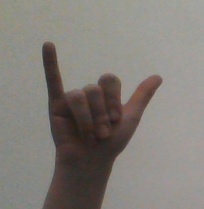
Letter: ya